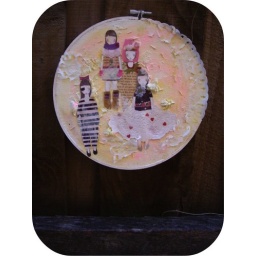
paint, cut up paper pictures of catherine campbell in frankie, hoops, dried up earlycheer flowers and inside of daisy's too.